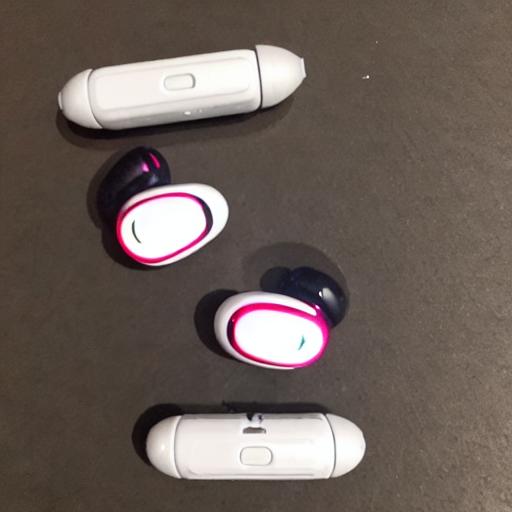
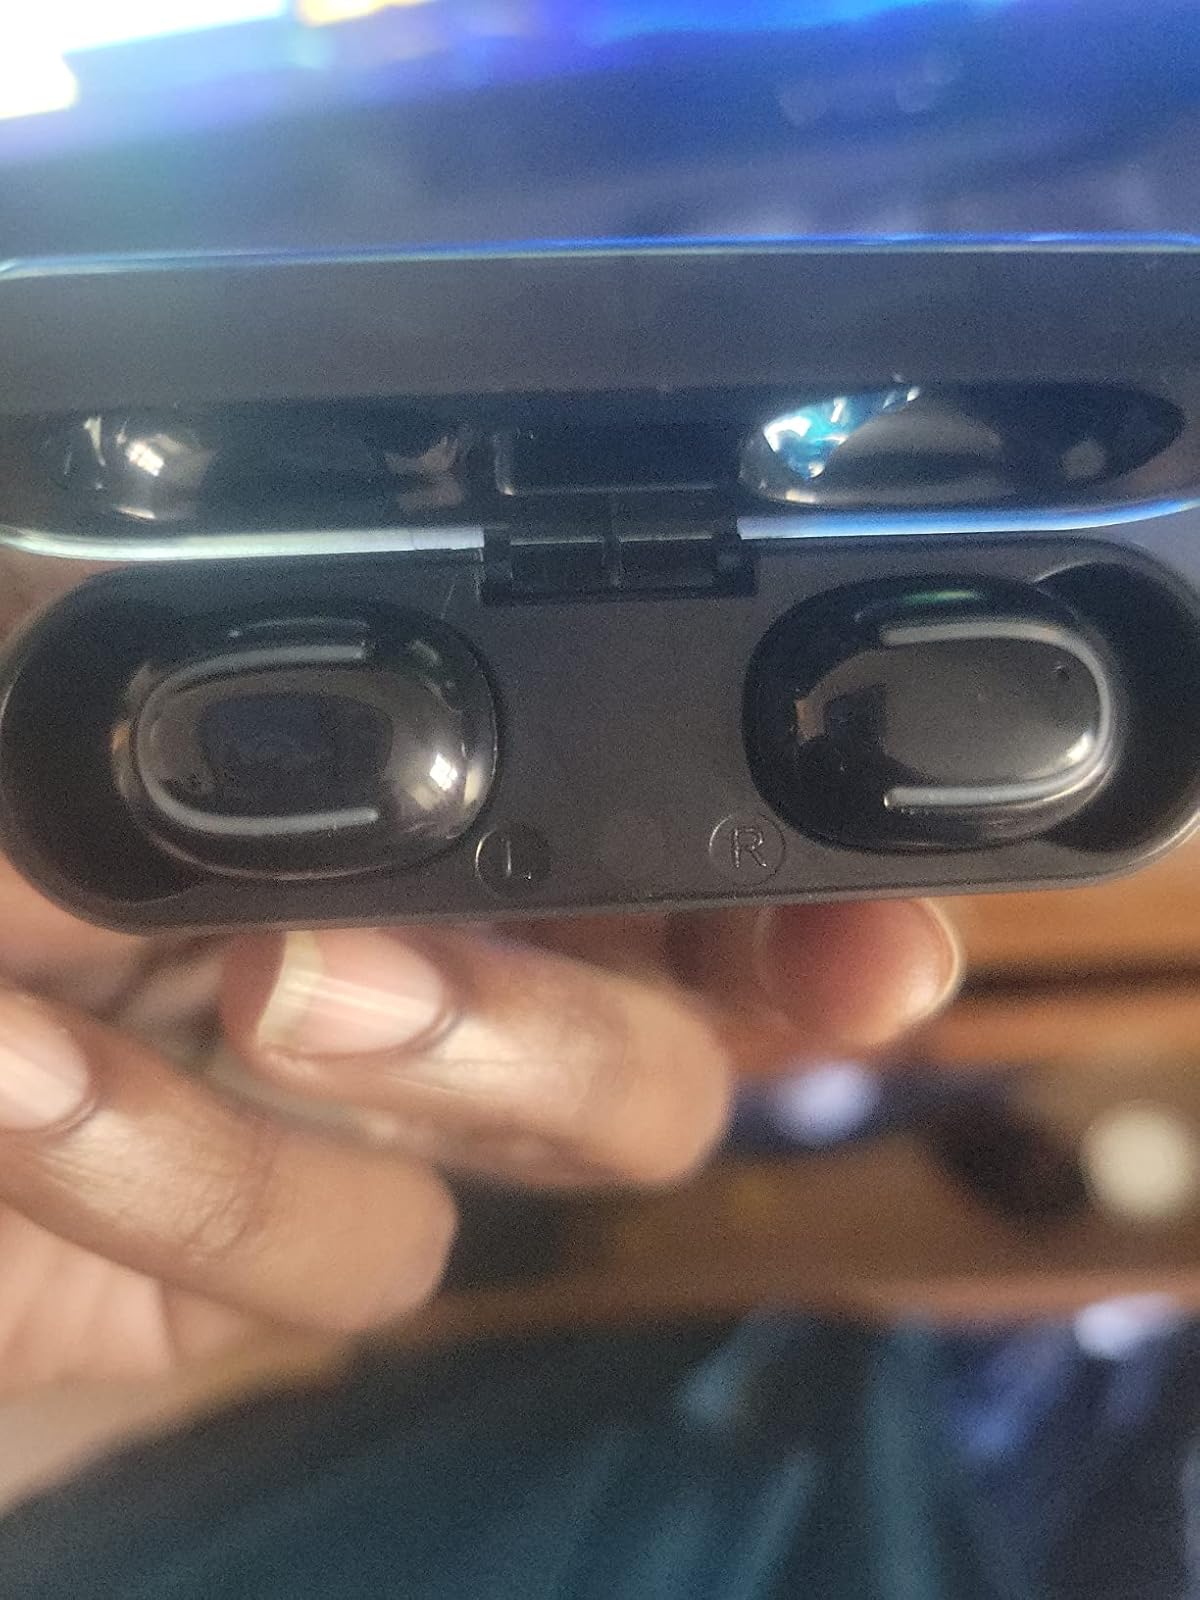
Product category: earbuds
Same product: no